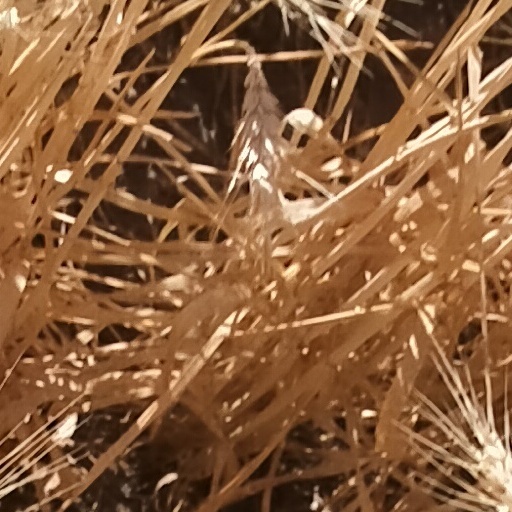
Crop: wheat